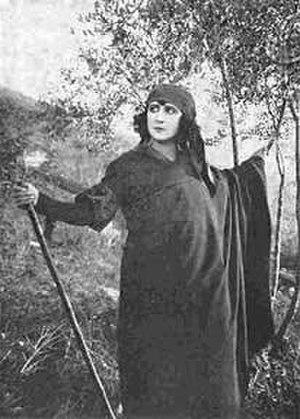
La naissance de l'industrie cinématographique italienne est en général datée entre 1903 et 1909. Elle aboutit à un « âge d'or » qui culmine en 1914.
Leda Gys, née le 10 mars 1892 à Rome et morte le 2 octobre 1957 dans la même ville, est une actrice italienne du cinéma muet.